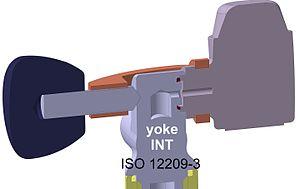
La bouteille de plongée ou bloc est le réservoir qui renferme le mélange de gaz comprimés nécessaire à la respiration d'un plongeur en scaphandre autonome.